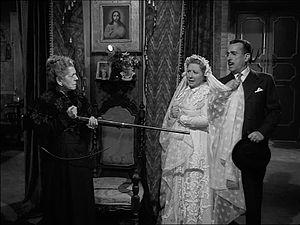
L'Impossible Isabelle est un film italien de comédie, réalisé par Dino Risi, avec Peppino De Filippo, Sylva Koscina, Tina Pica, etc., et sorti en 1957. Le film est adapté du roman La nonna Sabella de Pasquale Festa Campanile.